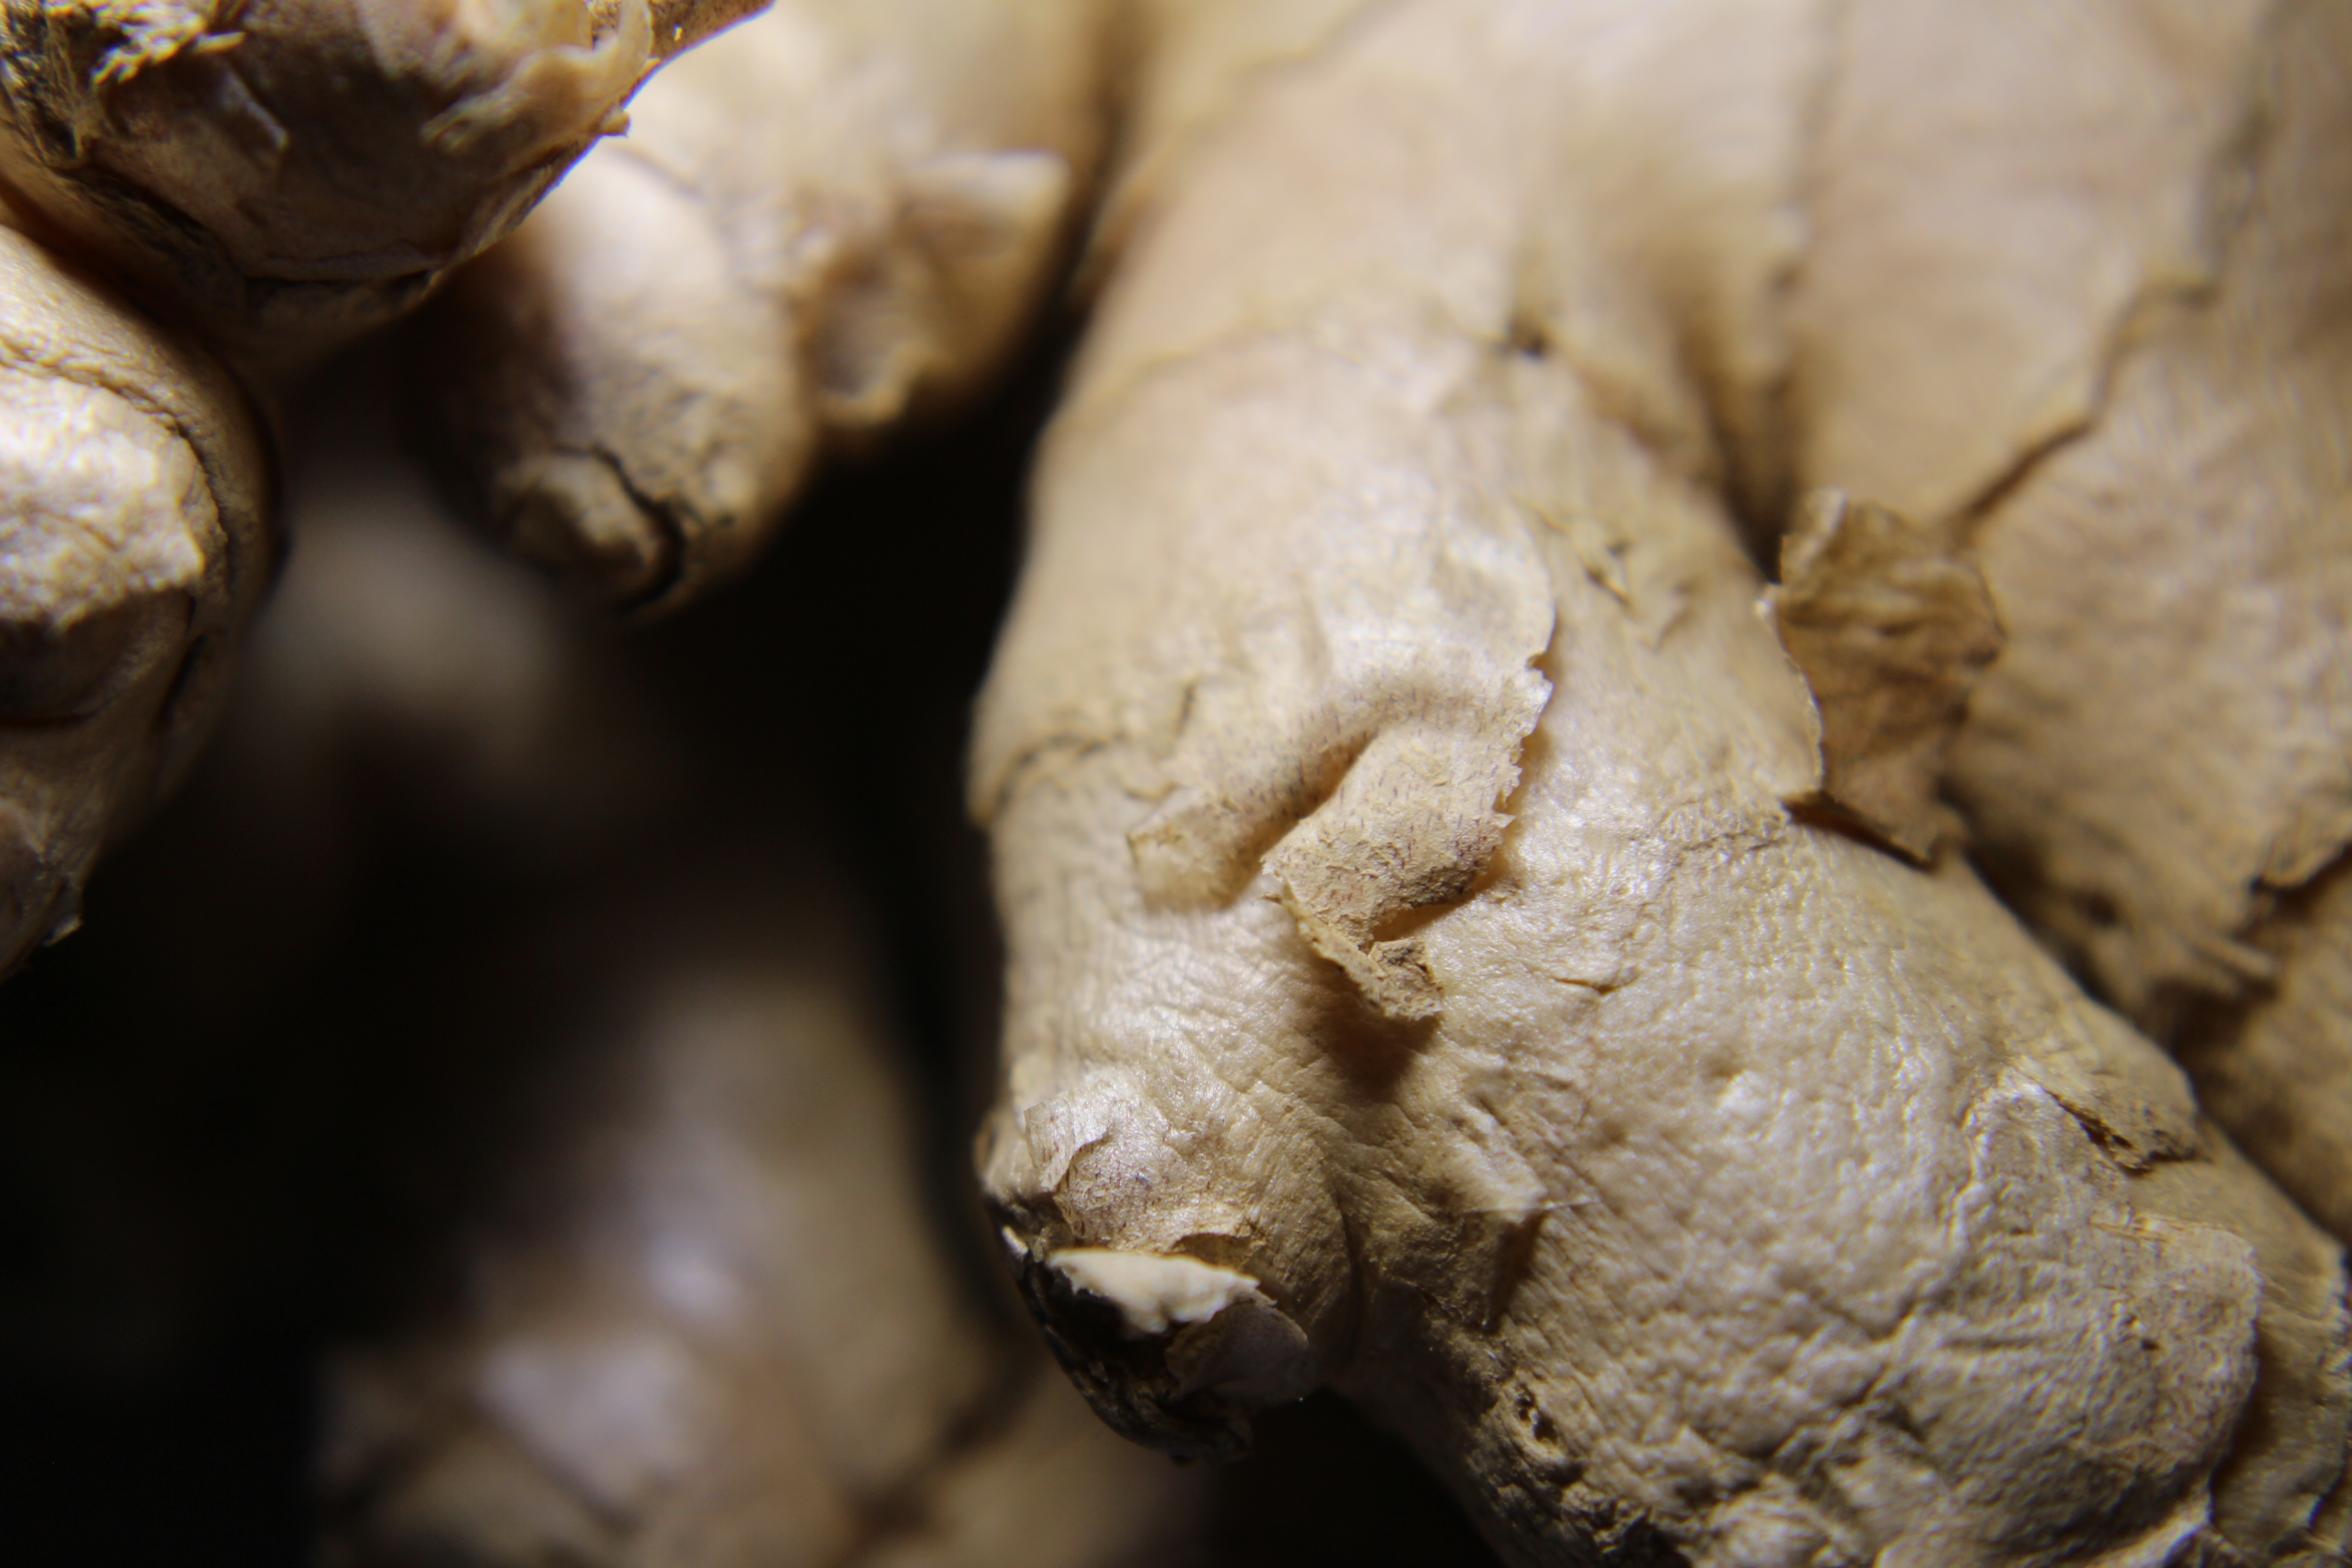
plant, wood, food, produce, vegetable, healthy, close, eat, close up, nutrition, ginger, vitamins, macro photography, matsutake, flowering plant, tuber, root vegetable